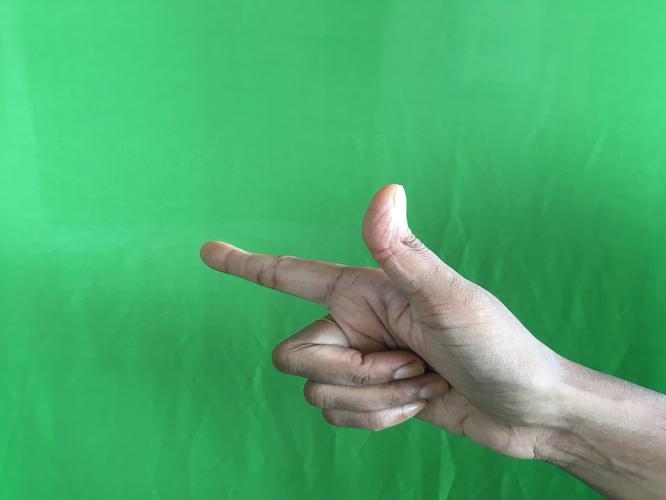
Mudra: Chandrakala
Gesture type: single_hand